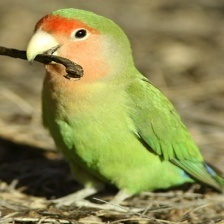
Species: ROSY FACED LOVEBIRD
Scientific name: AGAPORNIS ROSEICOLLIS